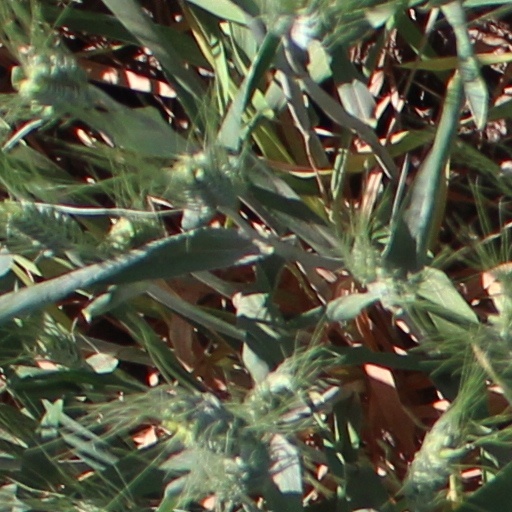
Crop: wheat